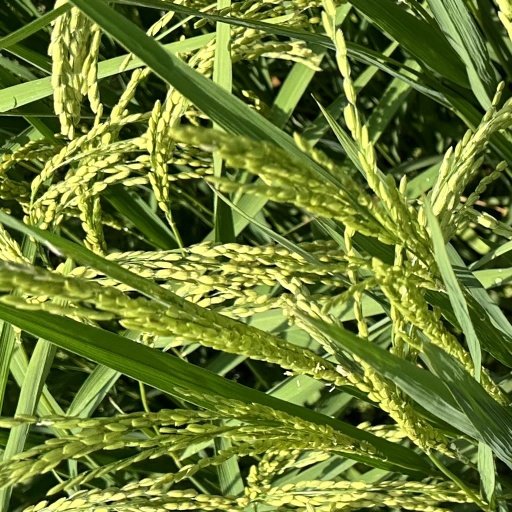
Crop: rice